Izumigō Station

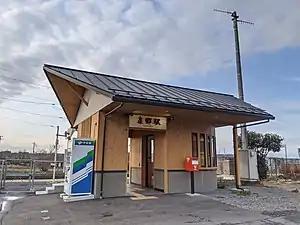
Izumigō Station in Dec 2019

is a railway station in the village of Tamakawa, Fukushima, Japan operated by East Japan Railway Company (JR East).